Costa's Garden Odyssey

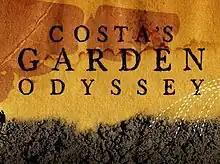

Costa's Garden Odyssey is an Australian television documentary series gardening program hosted by landscape architect Costa Georgiadis.